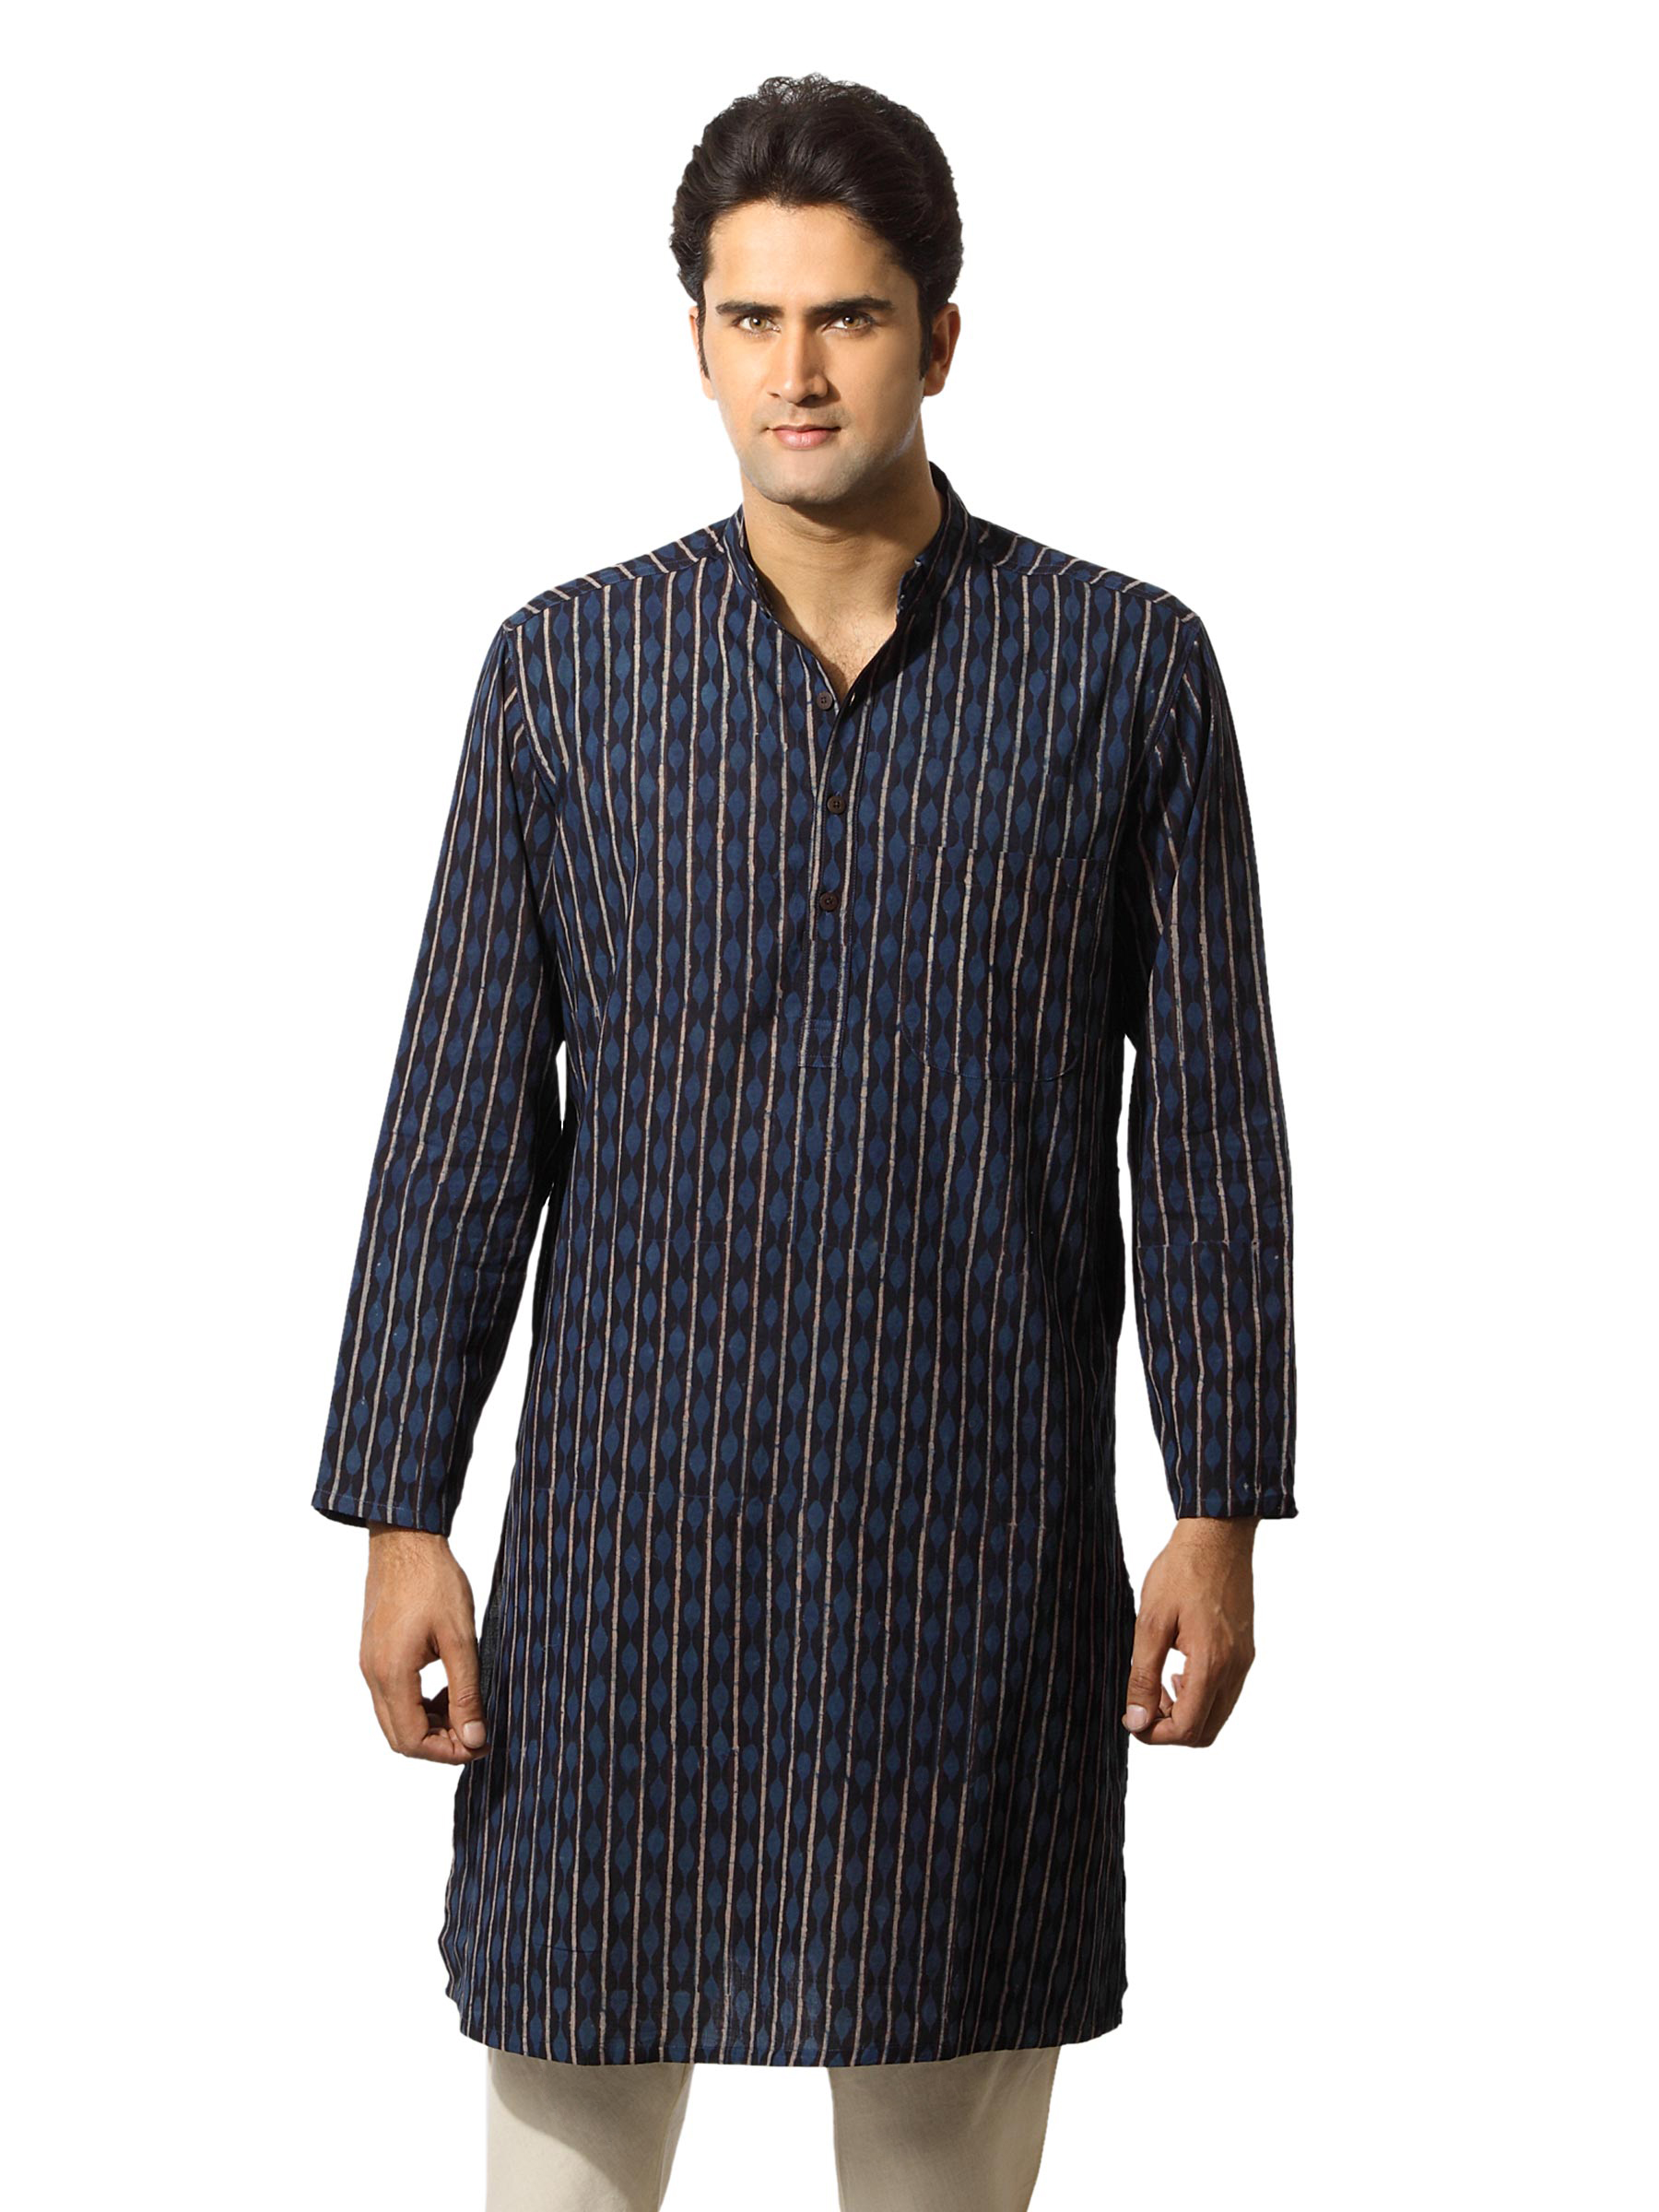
Fabindia Men Printed Blue Kurta
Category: Apparel / Topwear / Kurtas
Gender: Men
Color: Blue
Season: Summer 2012
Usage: Ethnic